Camilo Torres Restrepo

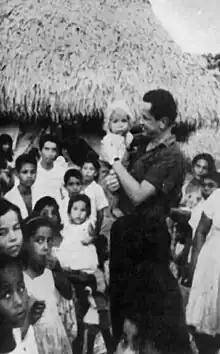
Camilo Torres with Colombian peasants

The National Front regime led Camilo Torres in January 1964 to found the Frente Unido del Pueblo; a movement in opposition to the coalition of the traditional parties. Torres went to the home of Marroquín and his partner María Arango to seek contacts with the Communist Party. A meeting with the goal to create a political platform was held, with the participation of the MOEC, the MRL Youth, the JUCO and some student groups from the Universidad de los Andes. However, the hierarchs of the Colombian Church sought to make Torres travel to Leuven, with the ESAP offering to cover the travel costs. However, a meeting in homage to Torres held by the students of the National University dissuaded Torres from travelling. Although Torres was not yet politically active and had no clear political discourse, he was already quite popular.